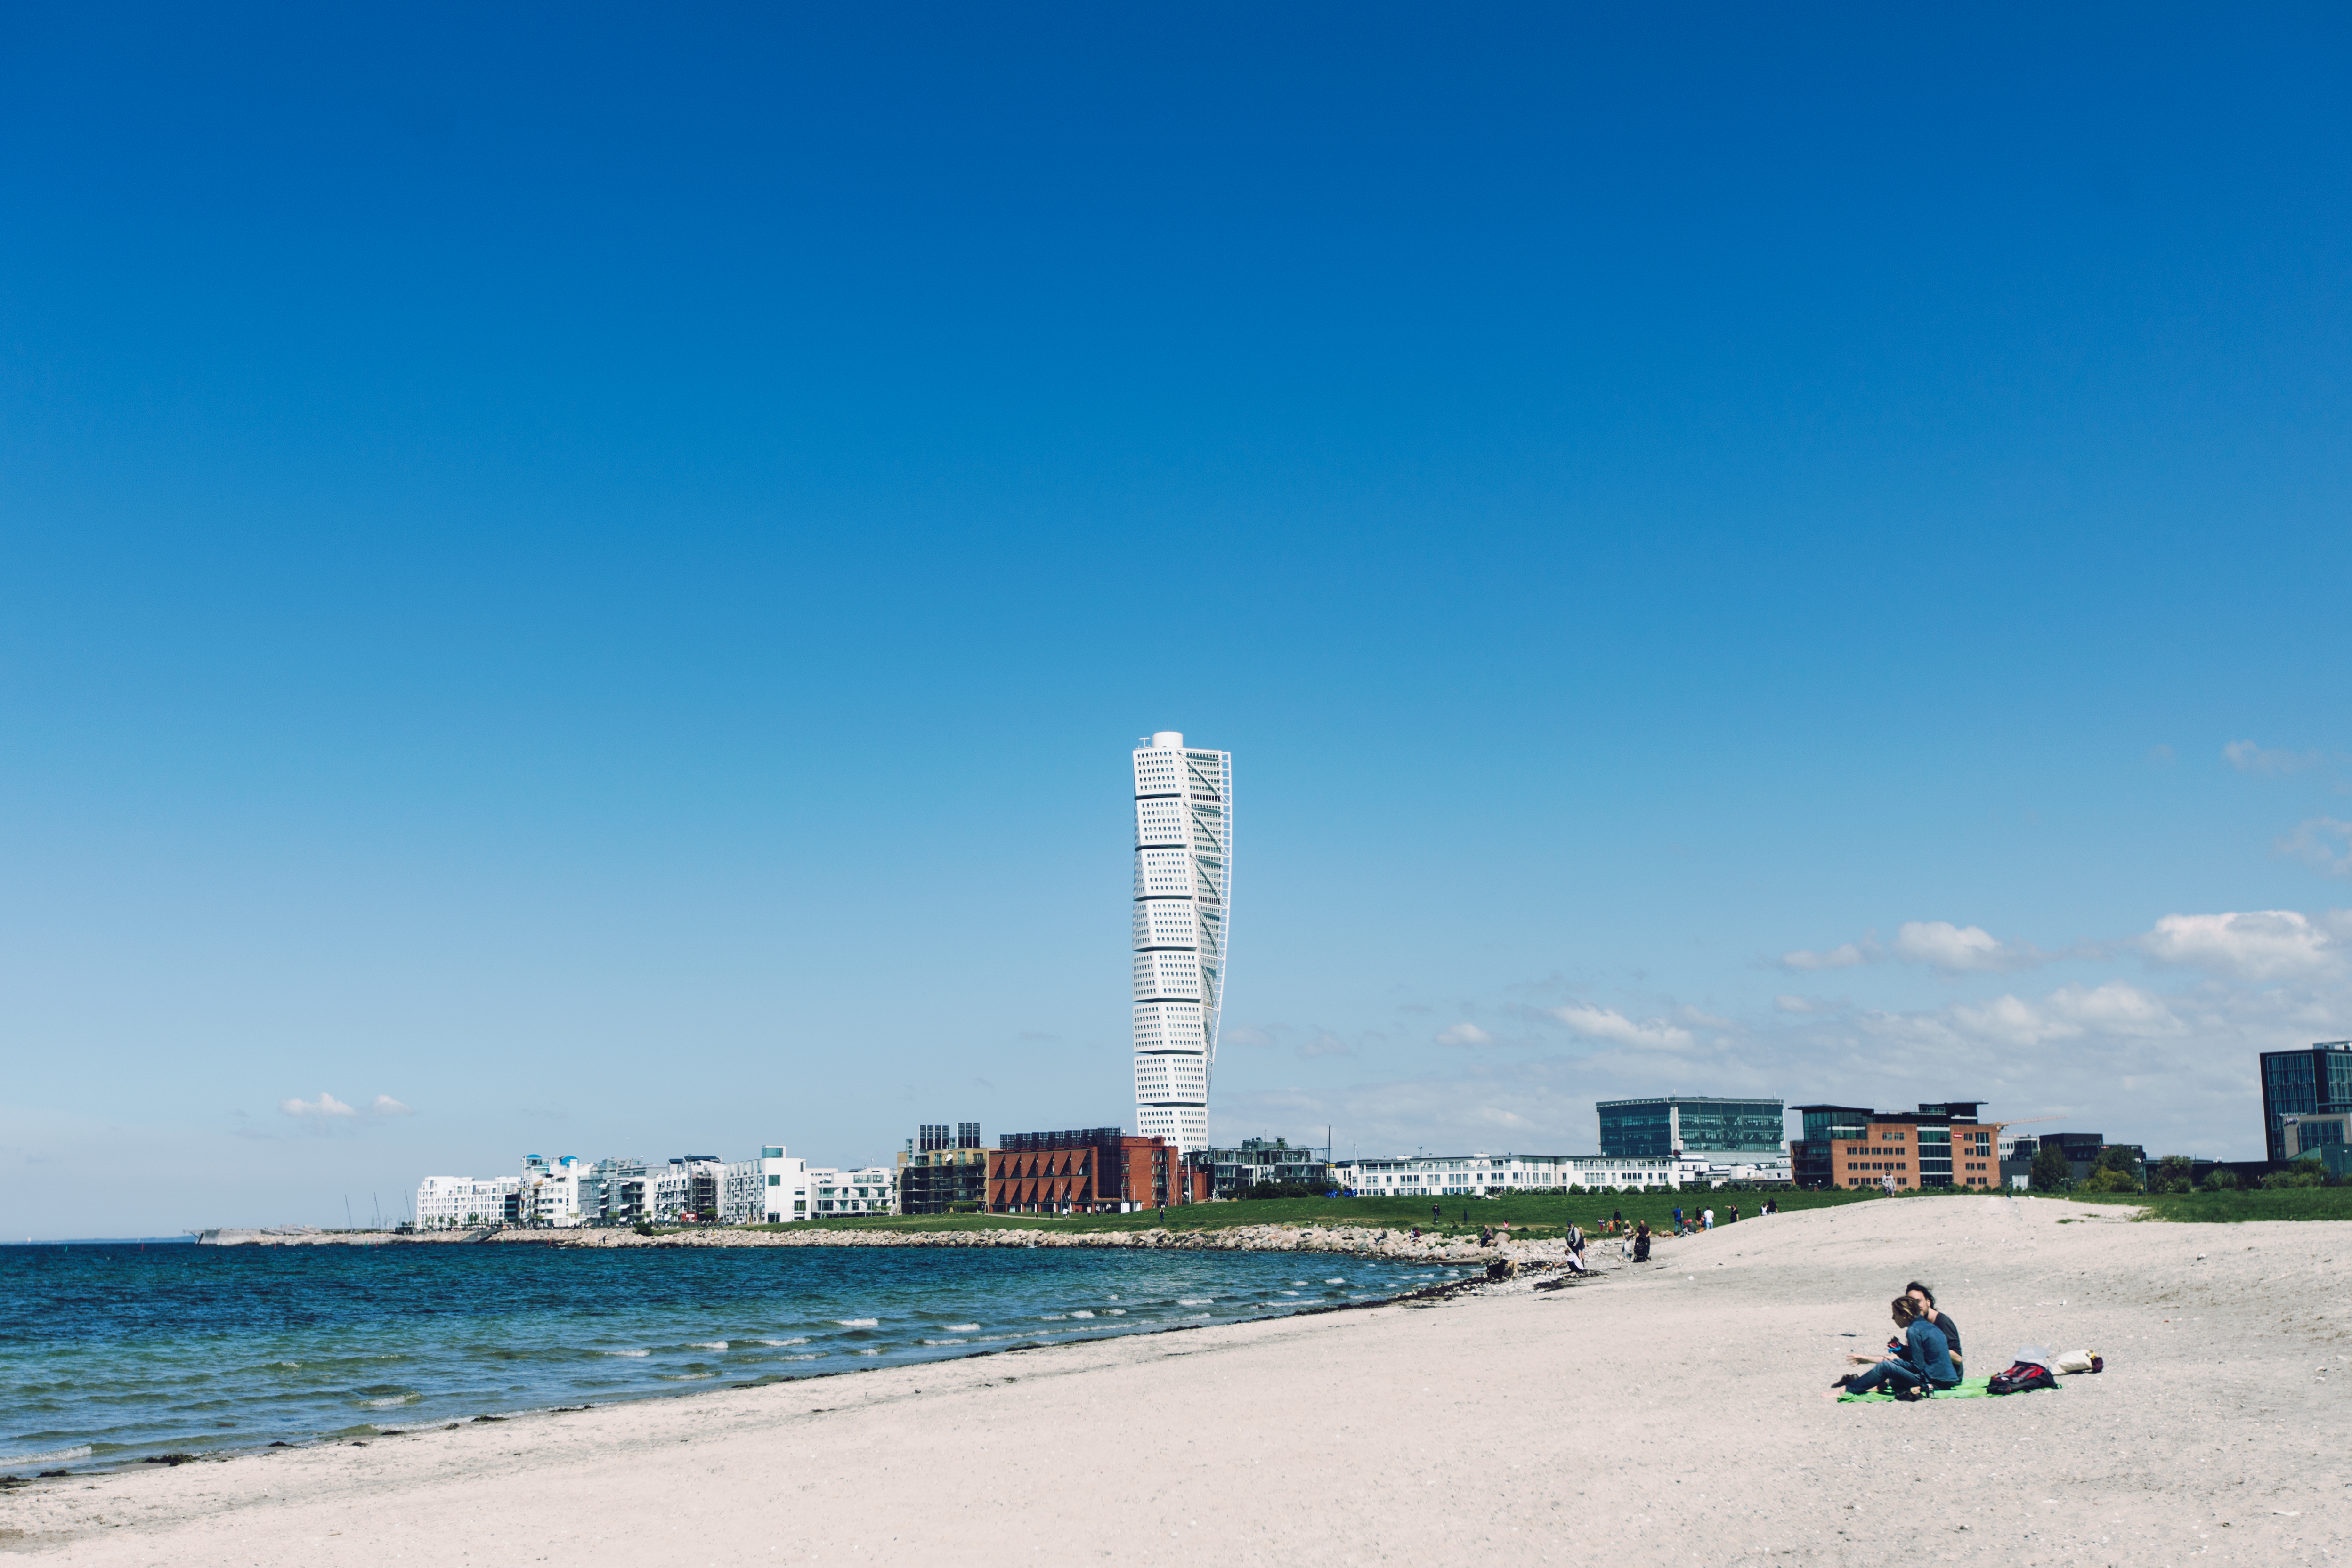
beach, sea, coast, water, outdoor, ocean, horizon, architecture, people, sky, shore, skyscraper, walkway, vacation, seaside, tower, bay, blue, body of water, publicdomain, whitesand